Francesco Acerbi

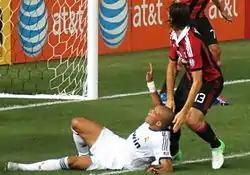
Acerbi next to Real Madrid's Pepe during Milan's match against Real Madrid

On 20 June 2012, Milan bought Chievo's 50 percent share of Acerbi, with Genoa retaining the remaining half of his registration rights. Co-currently, Milan signed Kévin Constant in temporary loan deal from Genoa. In July 2012, Isaac Cofie joined Chievo from Genoa as part of financial compensation. Genoa revealed in the financial report of 2012 calendar year that Genoa repurchased 50 percent of the registration rights to Acerbi for €3.75 million and subsequently sold them to Milan for €4 million, whilst Cofie cost Chievo €1.5 million. The deals effectively made Genoa a profit of €250,000, whilst Chievo received new compensation for Constant's price tag.